Strike Me Deadly

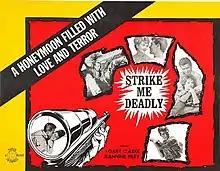
Film poster

Strike Me Deadly is a 1963 American thriller film written and directed by Ted V. Mikels in his directorial debut, and starring Gary Clarke, Jeannine Riley, and Steve Ihnat. Its plot follows a man and his wife who, after witnessing a murder, are stalked by a killer in a forest during a raging storm.